Nanakusa-no-sekku
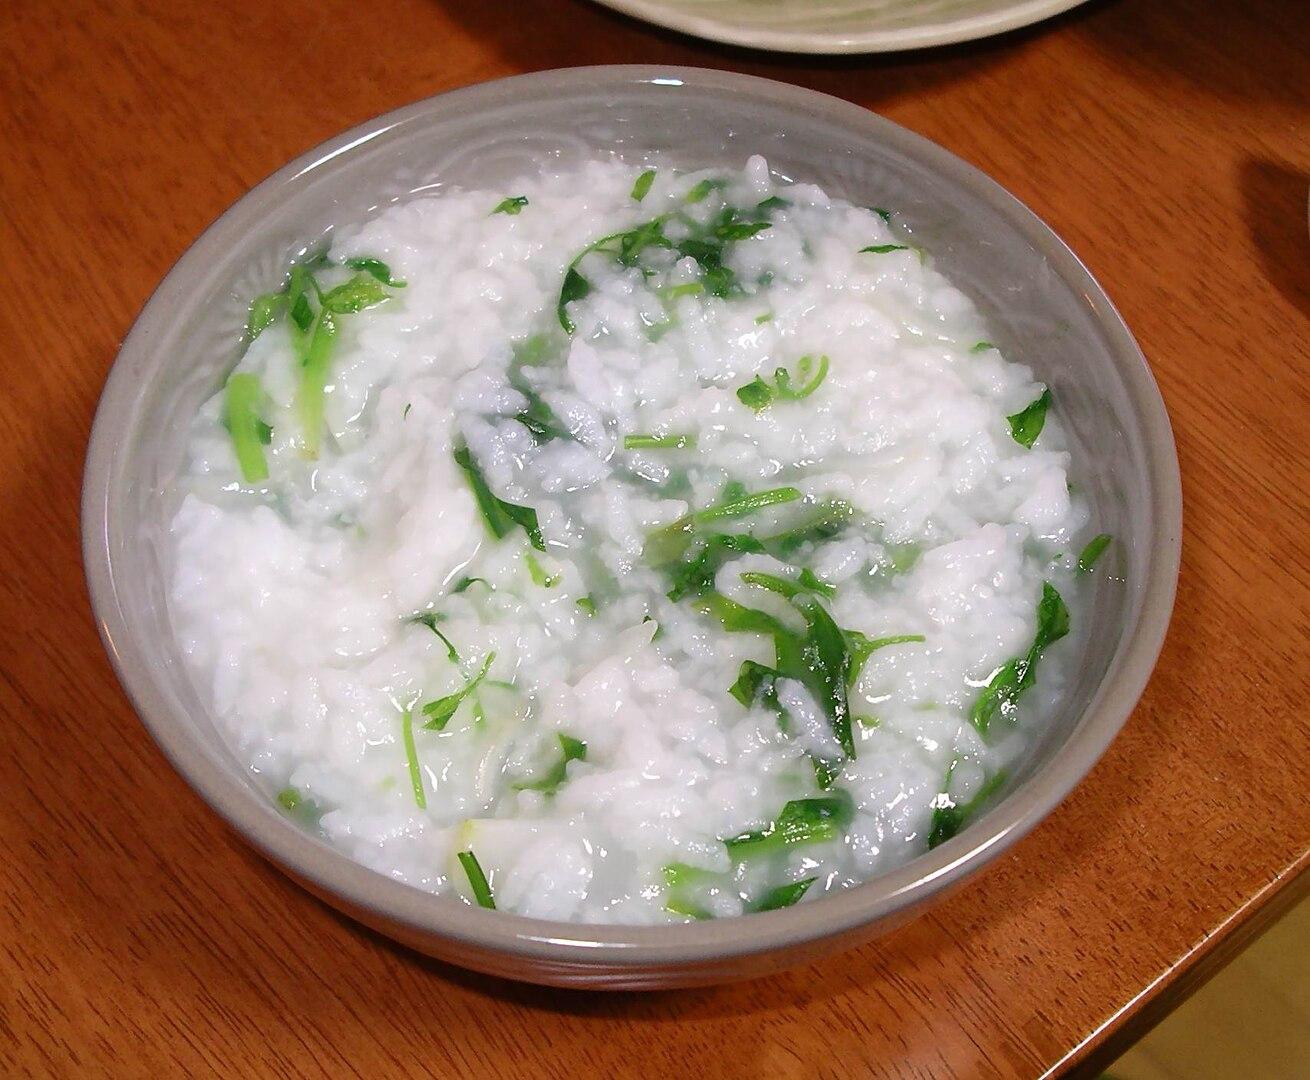
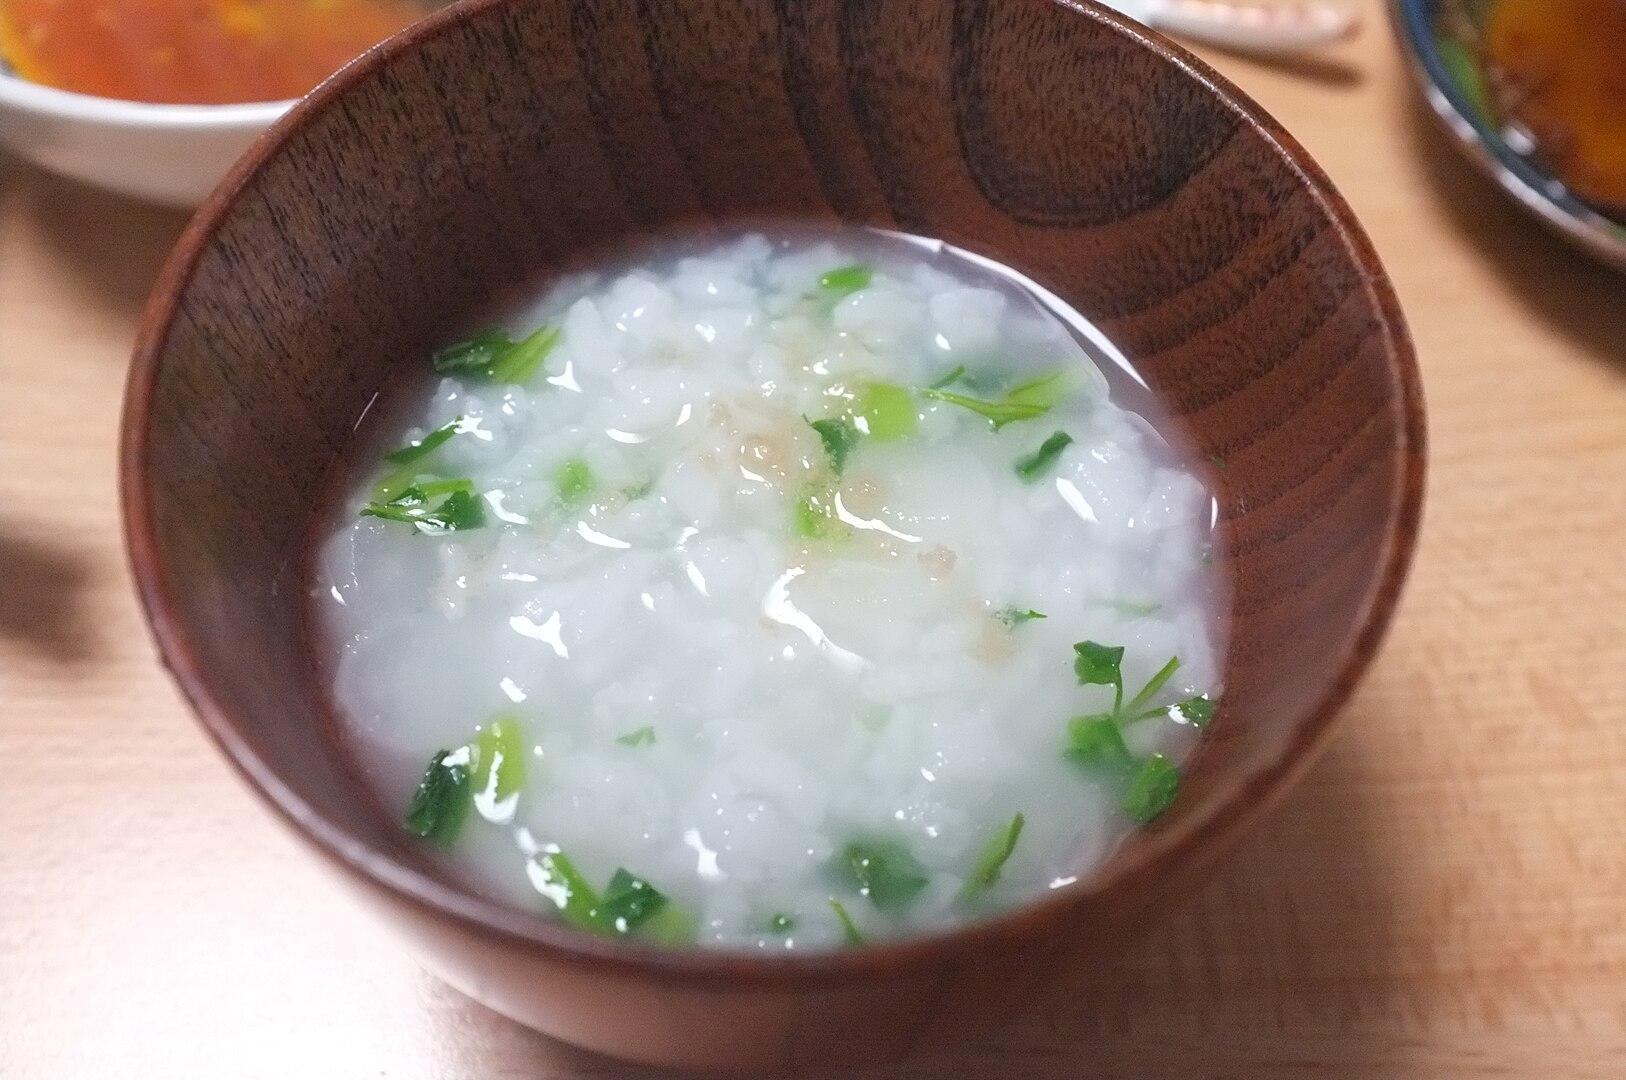
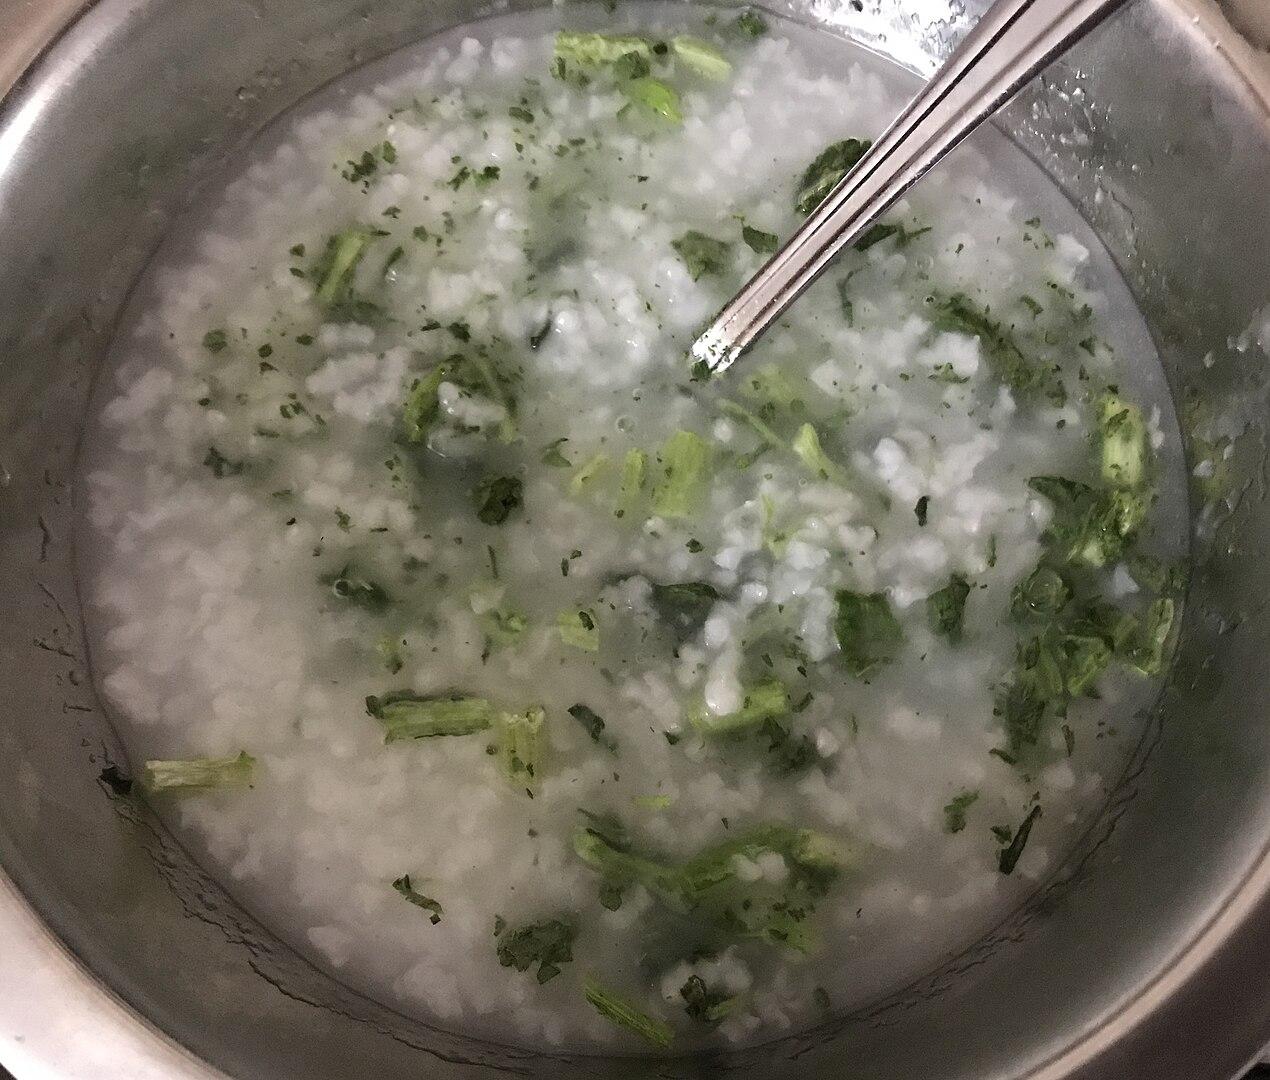
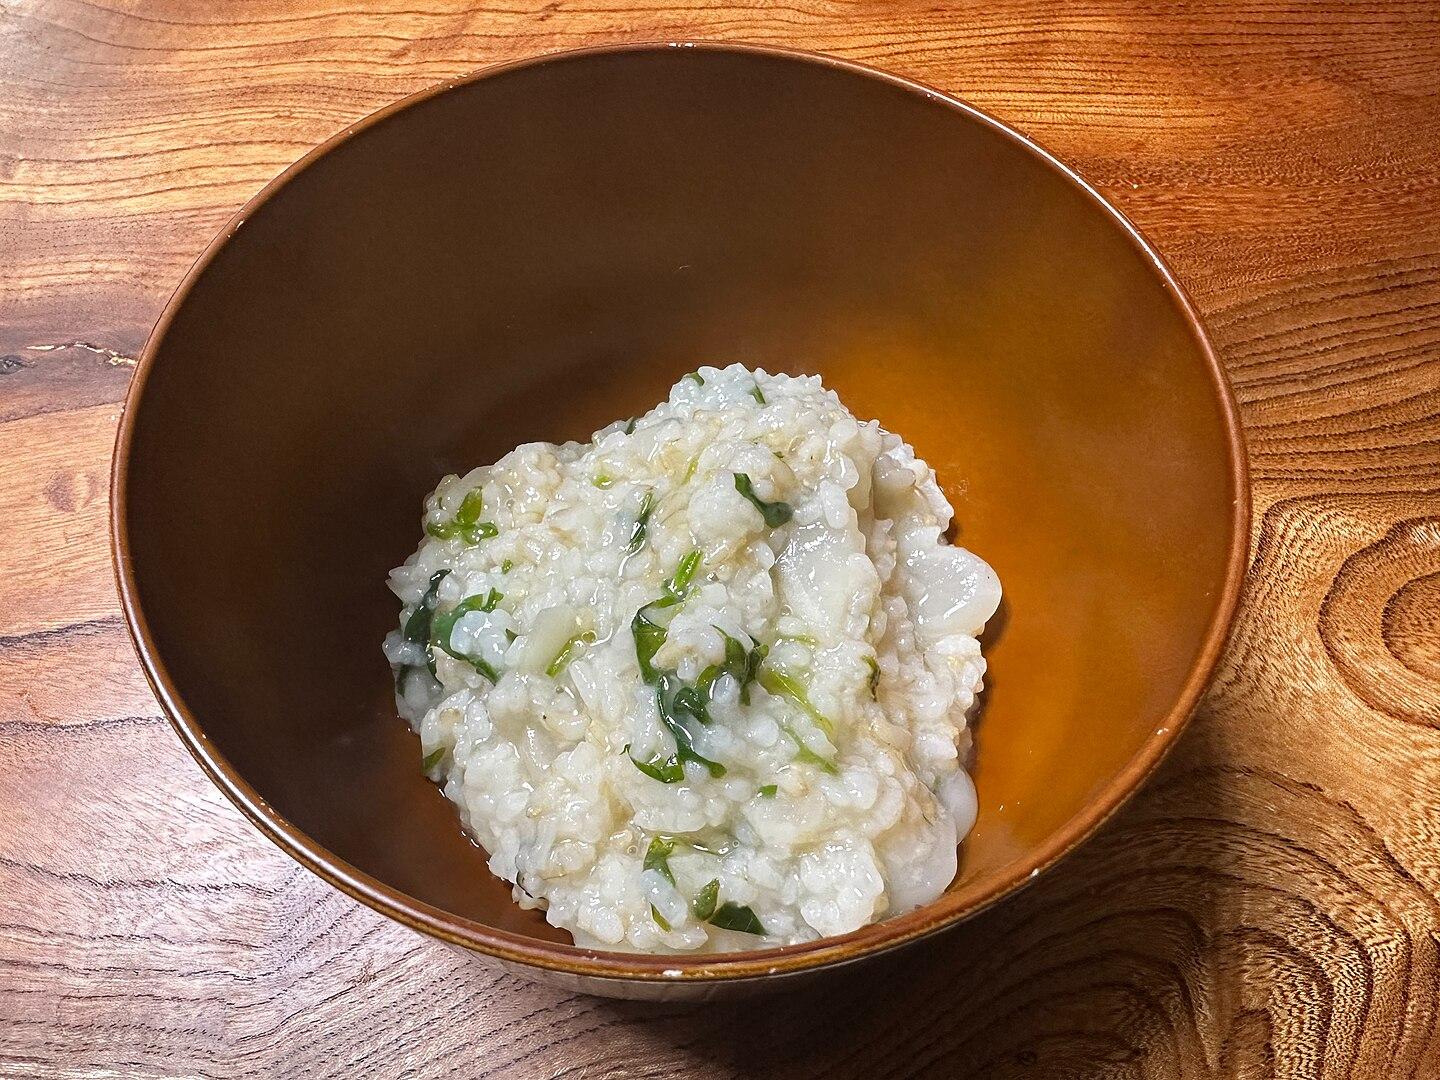
Also known as:
ar - Arabic: مهرجان العشبات السبع
de - German: Nanakusa
es - Spanish: Nanakusa-no-sekku
fa - Persian: ناناکوسا
fr - French: Nanakusa no sekku
hu - Hungarian: A Hét Fű ünnepe
id - Indonesian: Nanakusa
ja - Japanese: 七草
jv - Javanese: Nanakusa
sr - Serbian: Седам трава јесени
uk - Ukrainian: Фестиваль семи трав
vi - Vietnamese: Thất thái
zh - Chinese: 七菜
Category: rice (mixed rice)
Cuisine: Japanese
Associated cuisines: Japanese
Area: Japan
Countries: Japan
Region: Eastern Asia, , , ,
Seven-herb rice porridge consisting of Japanese parsley, sheperd's purse, cudweed, chickweed, nipplewort, turnip, and radish.